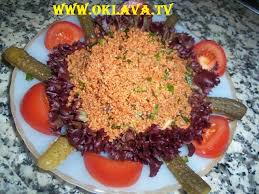
Yemek: kisir